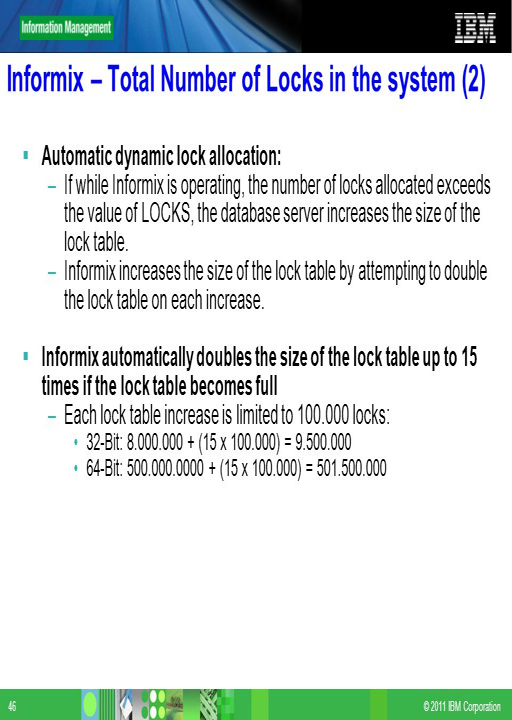
software -- total number of locks in the system